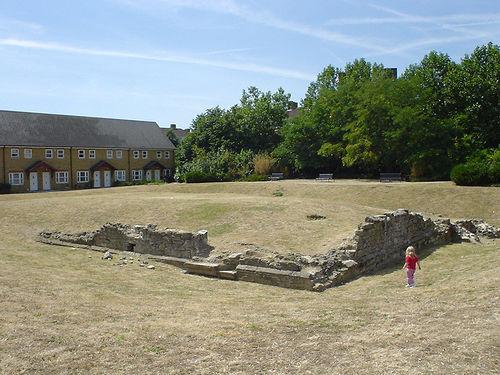
Weather: sun or clear